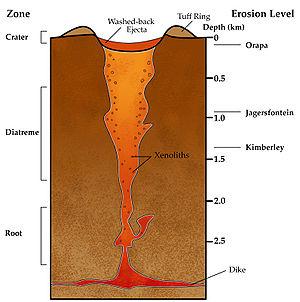
Un diatrème est une cheminée volcanique emplie de brèches volcaniques dues à des explosions. Ces explosions sont généralement la conséquence d'une vaporisation brutale d'eaux phréatiques lors de leur mise en contact avec des laves ascendantes. Le débouché à la surface apparaît soit comme cratère d'explosion de type maar, soit comme un cône de tuf volcanique. Le produit résultant peut aussi être une roche du type pépérite.
Le diamant est l'allotrope de haute pression du carbone, métastable à basses température et pression. Moins stable que le graphite et la lonsdaléite qui sont les deux autres formes de cristallisation du carbone, sa renommée en tant que minéral lui vient de ses propriétés physiques et des fortes liaisons covalentes entre ses atomes arrangés selon un système cristallin cubique. En particulier, le diamant est le matériau naturel le plus dur et il possède une très forte conductivité thermique. Ses propriétés font que le diamant trouve de nombreuses applications dans l'industrie comme outils de coupe et d'usinage, dans les sciences comme bistouris ou enclumes à diamant et dans la joaillerie pour ses propriétés optiques.